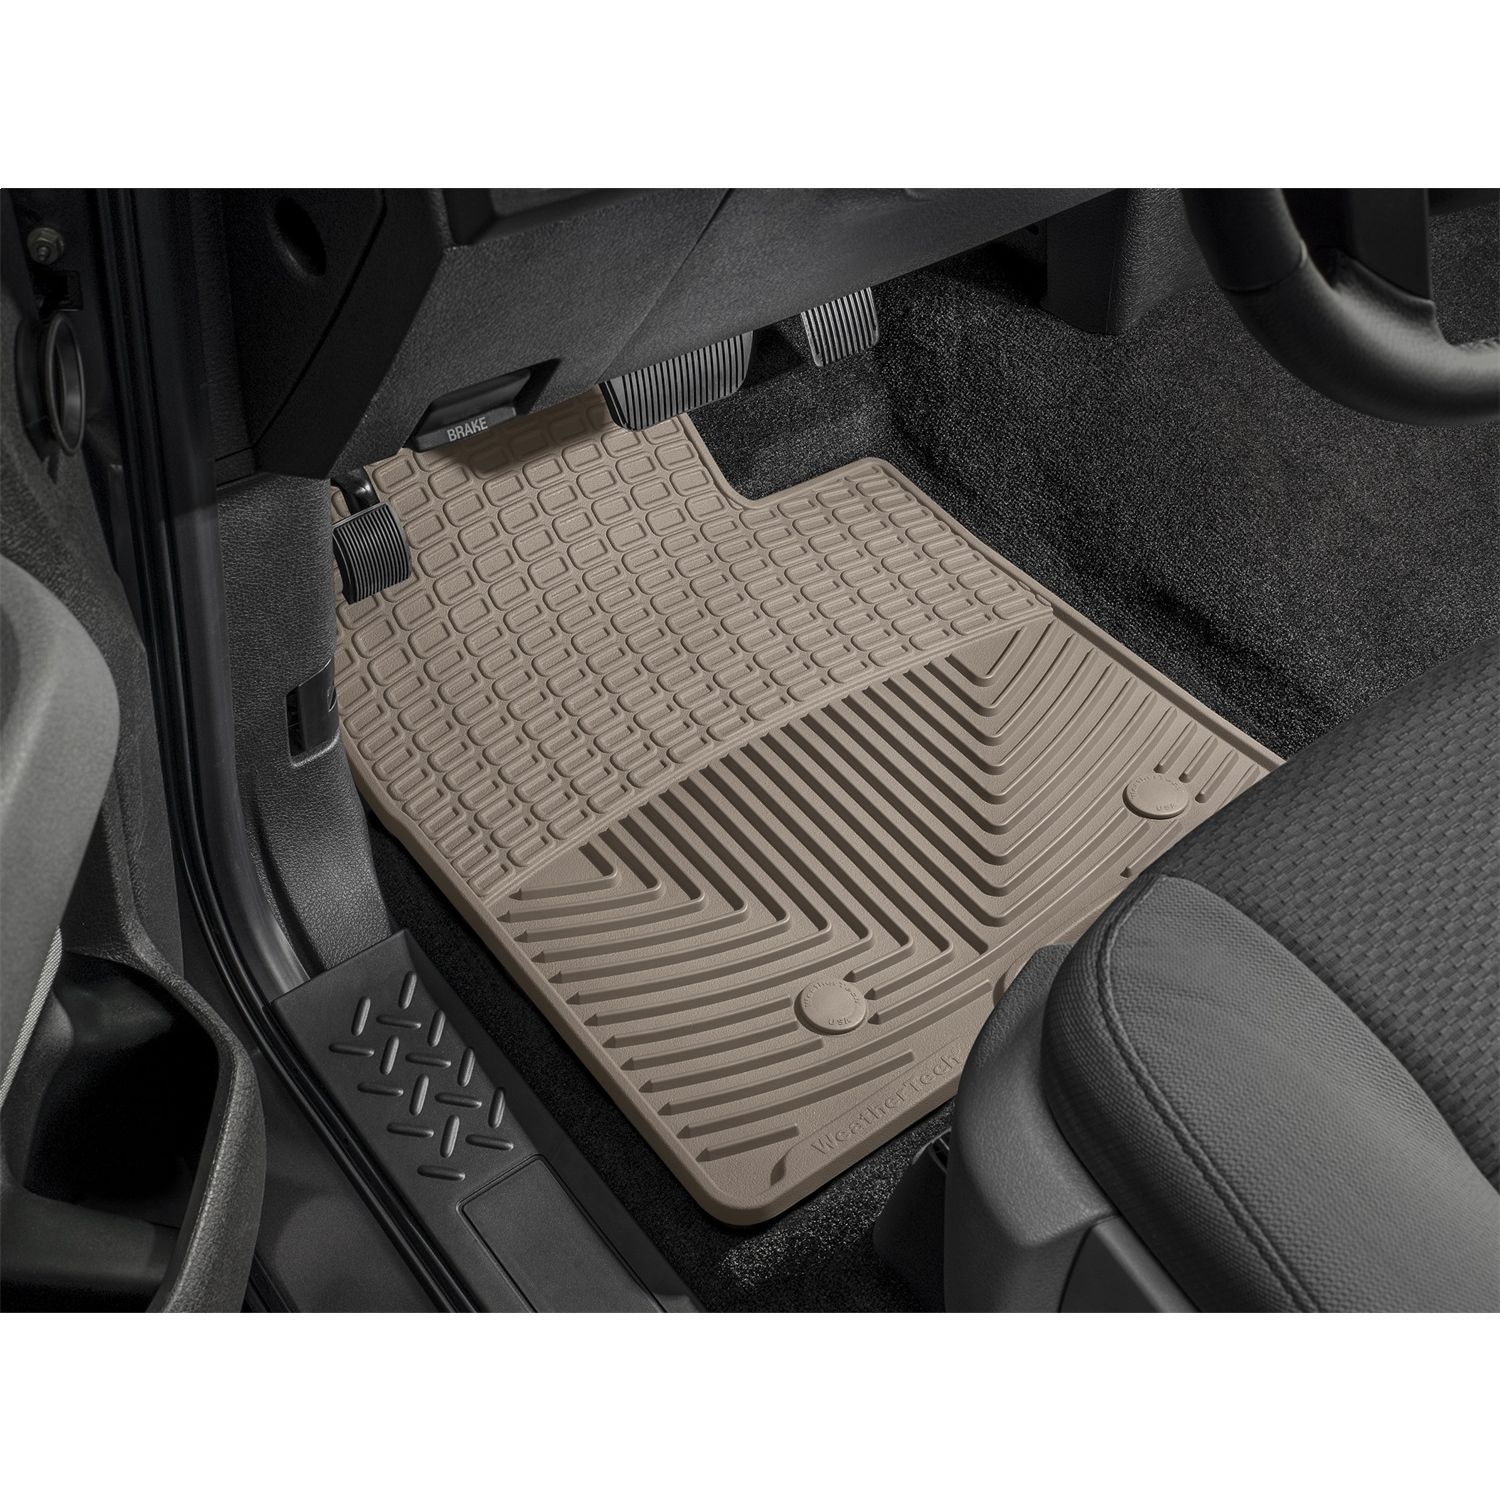
All Weather Floor Mats
Brand: WeatherTech
The WeatherTech All-Weather Floor Mats have deeply sculpted channels designed to trap water, road salt, mud and sand. They wont curl, crack or harden in sub-zero weather. Our All-Weather Floor Mats also have anti-skid ridges to prevent shifting in your vehicle and come with a protective, non-stick finish to make cleanup quick and easy. Choose from Black, Tan or Grey to complement virtually any interior color. Includes a 10 year warranty. Made Of Natural Heavy Duty Rubber Deeply Sculpted Channels Designed To Trap Water/Road Salt/Mud And Sand Made Of 16 lbs. Of Pliable Natural Rubber Will Not Curl/Crack/Harden In Sub-Zero Weather Anti-Skid Ridges To Prevent Shifting Protective Non-Stick Finish For Quick Cleanup Hold Up To 1.5 Quarts Of Water Without Spilling Attributes: GTIN: 00787765118552 Brand Name: Weathertech Color: Tan Material: TPE - Thermoplastic Elastomer Position: Front Style: Molded WARNING CA Proposition 65: No Extended Information: Country of Origin: United States Life Cycle Status: Available To Order Packing Information: Quantity of Each: 1 Package UOM: EA Dimension: 34.5000 x 21.5000 x 1.5000 inches Weight: 10.5000 lb
Category: Vehicles & Parts > Vehicle Parts & Accessories > Motor Vehicle Parts > Motor Vehicle Interior Fittings > Floor Mats